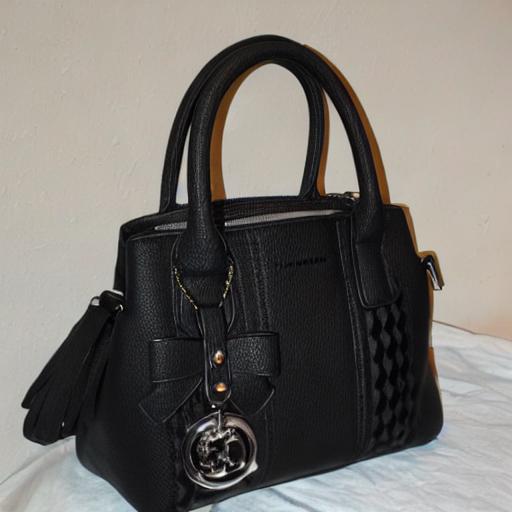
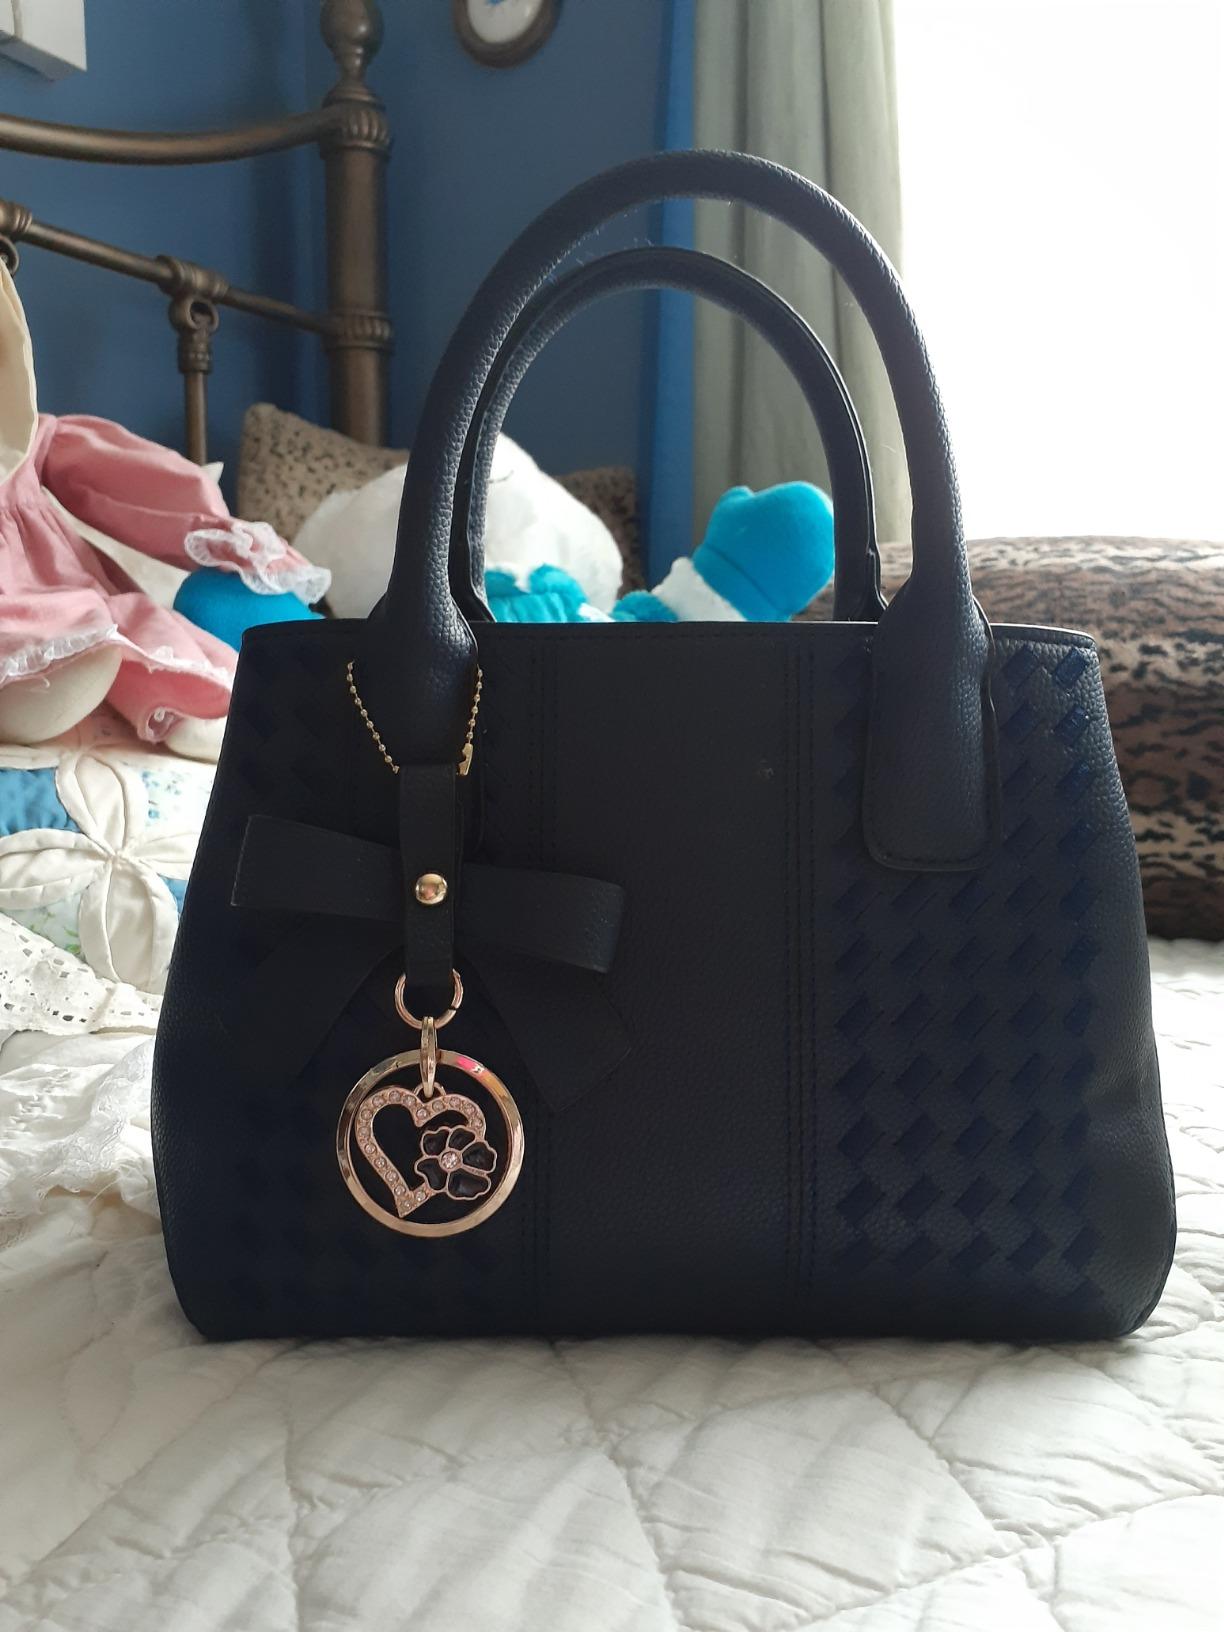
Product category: accessories_handbag
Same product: no